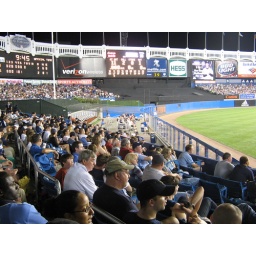
Yankee Stadium, 7/1/08 - fans in the field boxes behind the left field wall